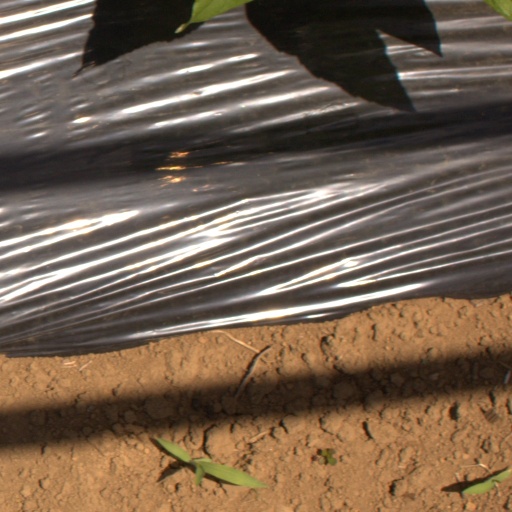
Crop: Jerusalem artichoke